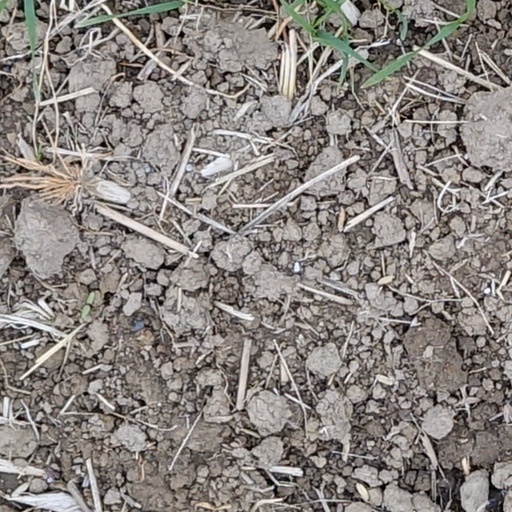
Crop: wheat